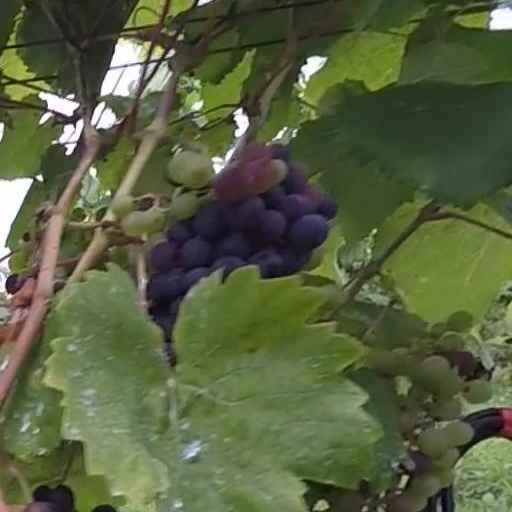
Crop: grape